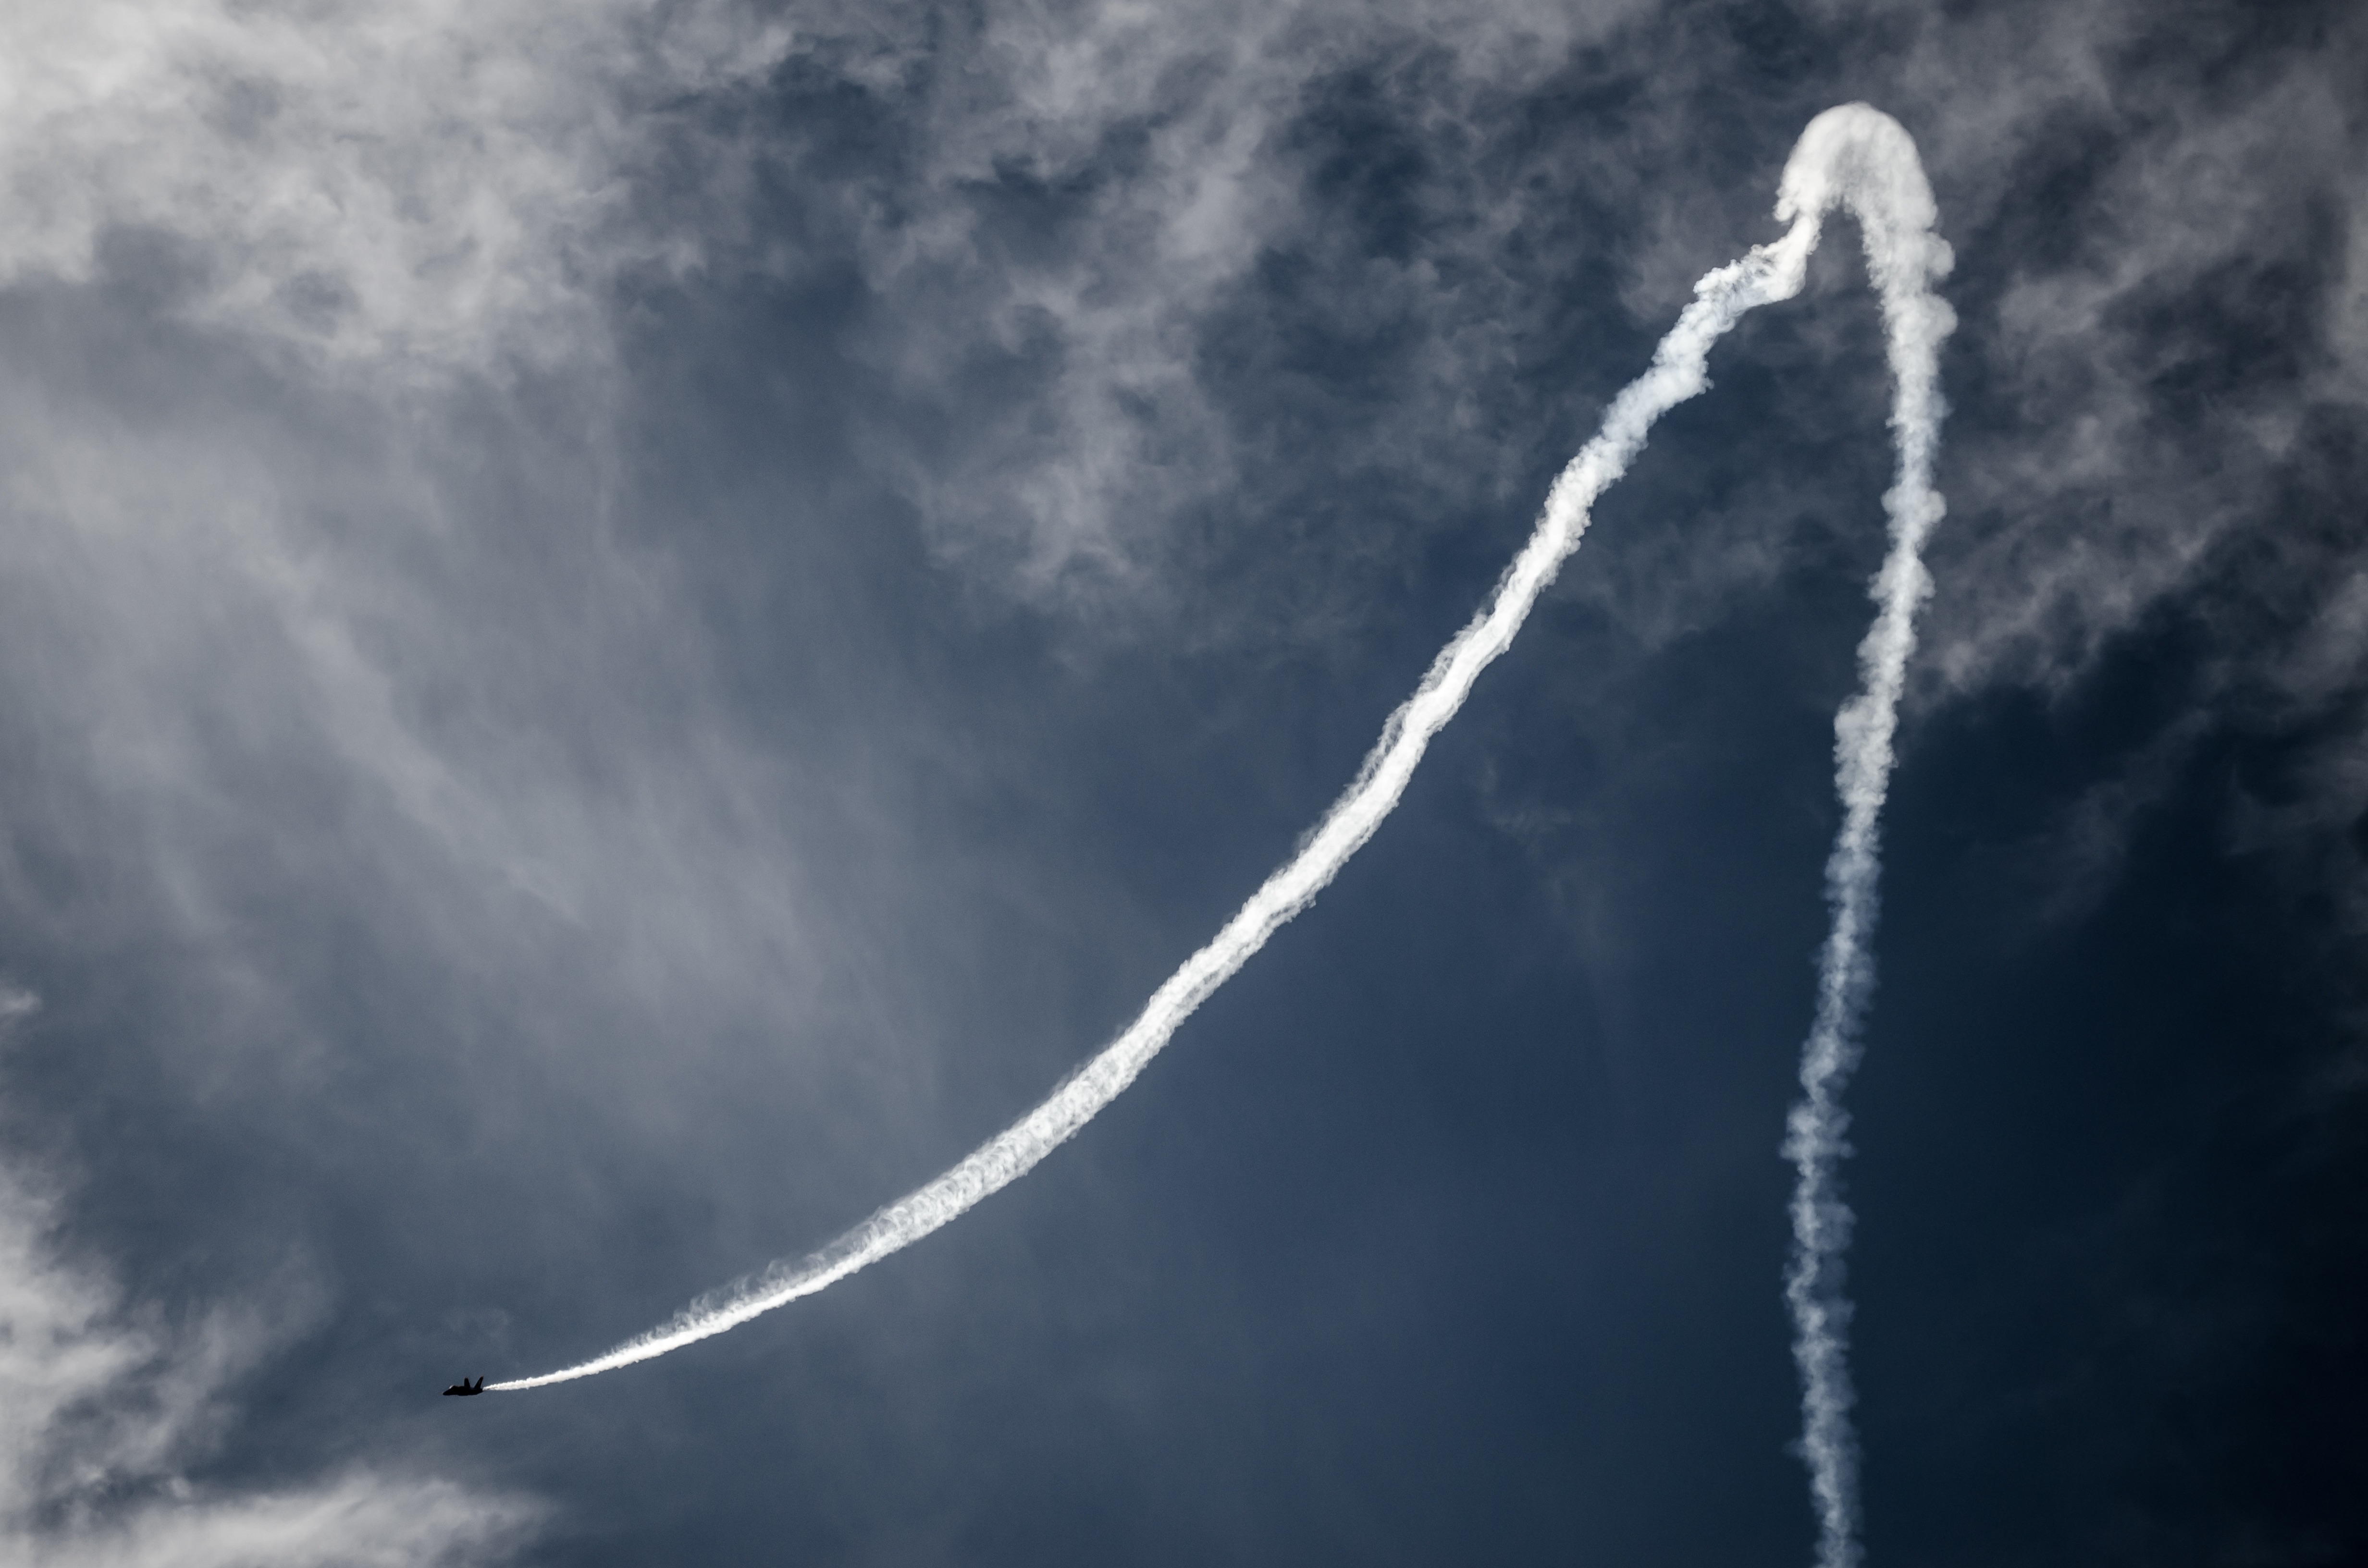
wing, cloud, sky, trail, wave, atmosphere, airplane, plane, thunder, meteorological phenomenon, atmosphere of earth, geological phenomenon